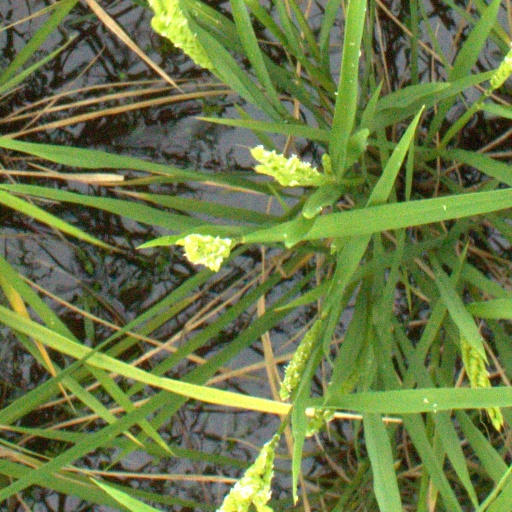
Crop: rice